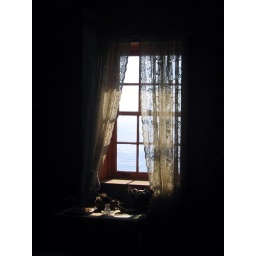
window of Captain Israel's house in the lighthouse.